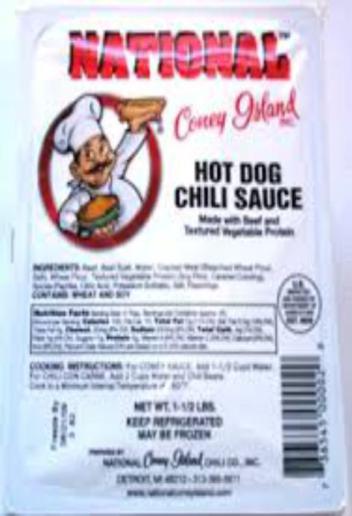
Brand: national coney island
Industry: Food